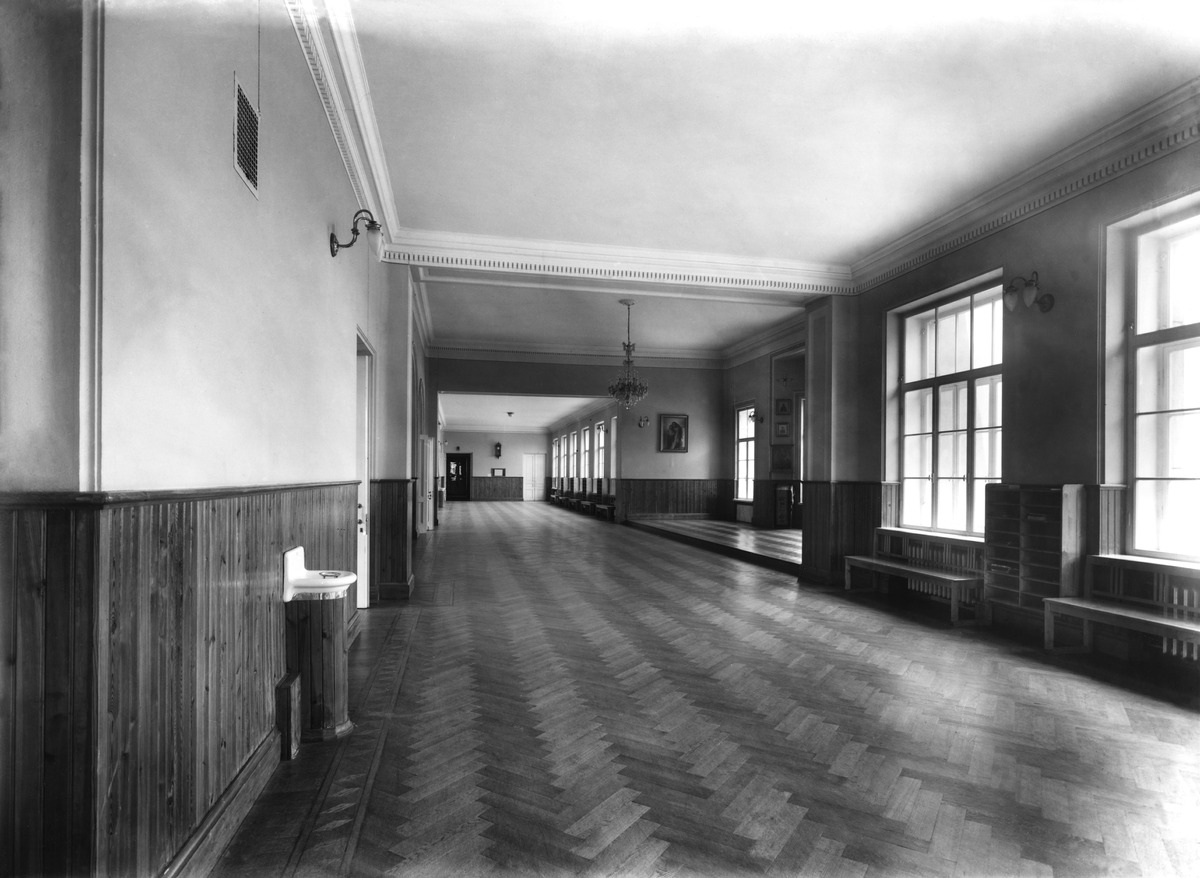
Aleksanterin kymnaasi l
sisällön kuvaus: Aleksanterin kymnaasi l. venäläinen lyseo. Käytävä. Koulu toimi Helsingissä v.1870 - 1917. mustavalkoinen
Kuvaaja: Sundström, Eric, valokuvaaja
Ajankohta: kuvausaika 1913-1919
Paikka: Suomi, Uusimaa, Helsinki, Töölö Helsinki, Etu-Töölö Helsinki, Arkadiankatu 7
Aiheet: Aleksanterin kymnaasi, koulut, opetustilat, venäläiset, venäläisyys, opetus, lyseot